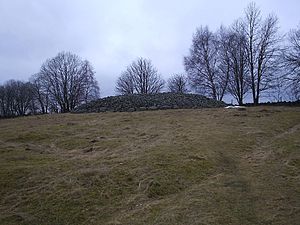
Gravrøse
Ekornavallen, Västergötland.
En gravrøse er en gravhøj bygget af løse sten i stedet for af græstørv. Gravrøser er mest brugt i Norge, Sverige og Finland. En gravrøse kaldes også for en stenrøse, der ligesom røse blot kan være en stenbunke eller stenopstabling.